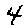
Label: 4